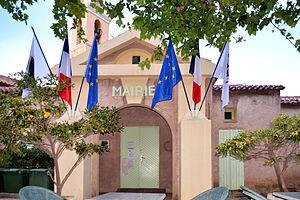
Algajola est une commune française située dans la circonscription départementale de la Haute-Corse et le territoire de la collectivité de Corse. Le village appartient à la piève d'Aregno, en Balagne.